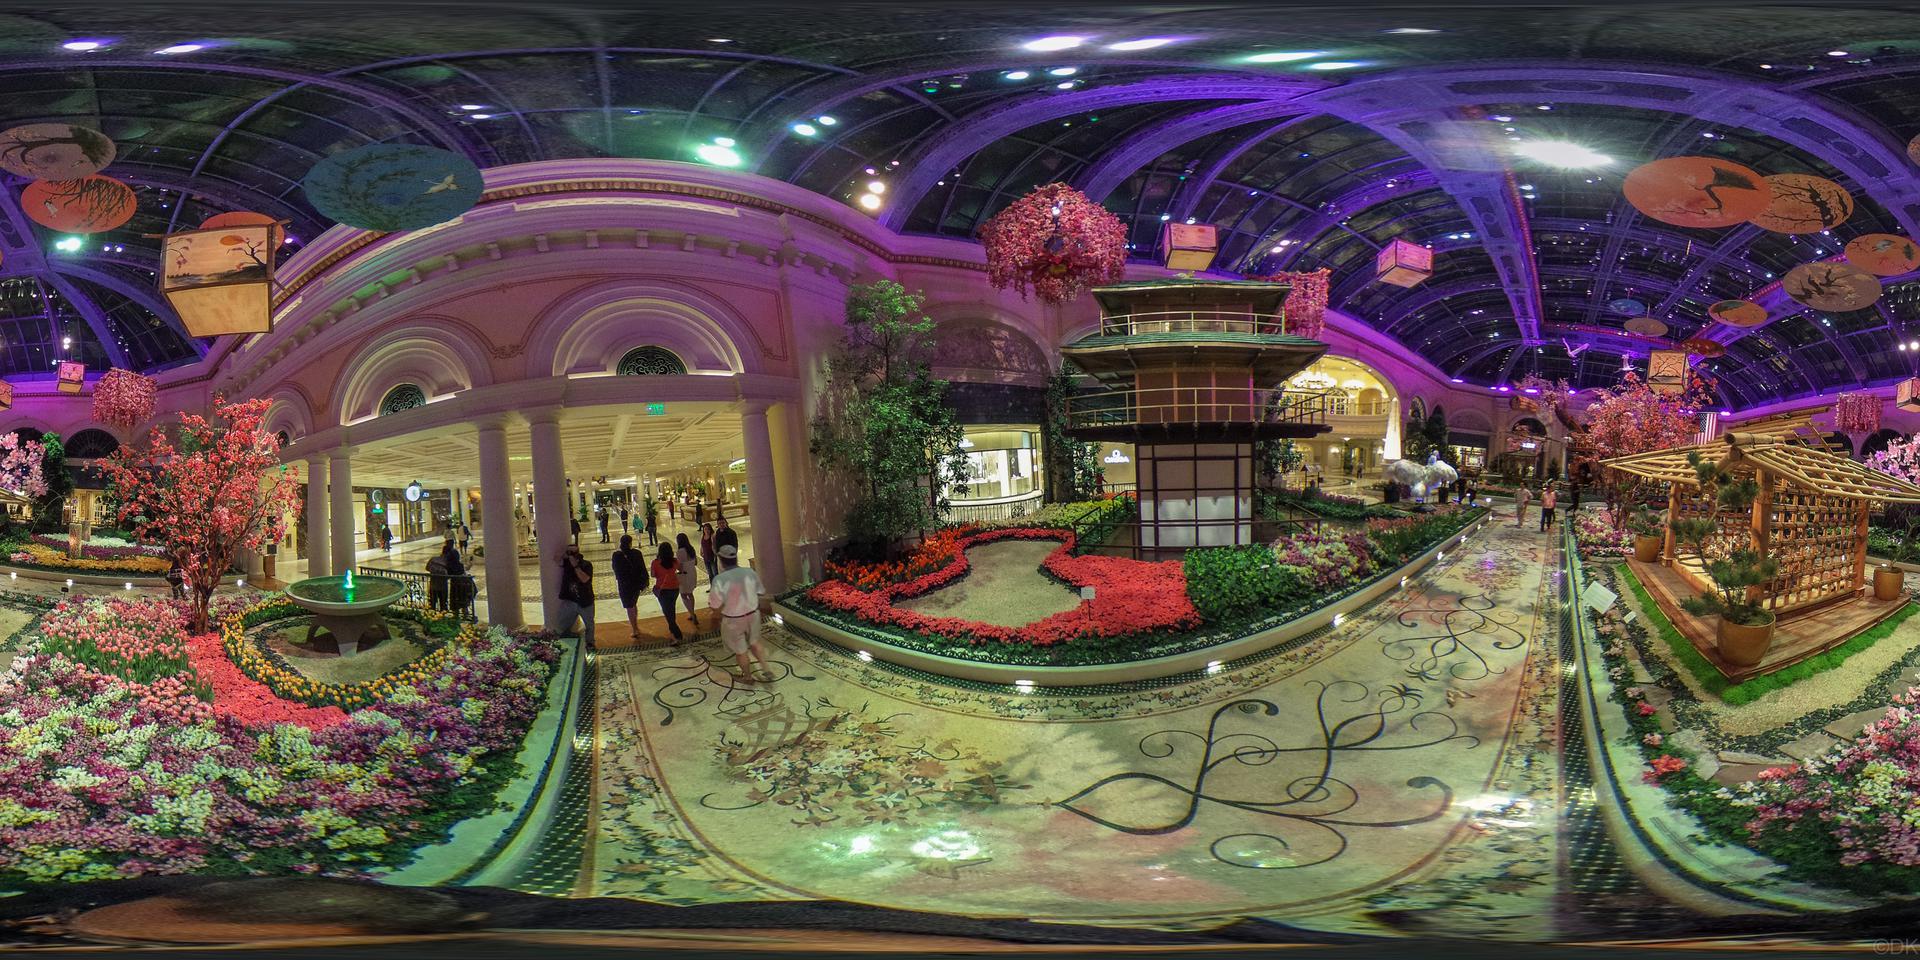
Referred object: The fountain on the left in the current view

Referred object: the multi-tier wooden pagoda